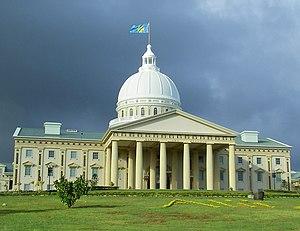
Le capitole, dans le hameau de Ngerulmud, capitale de la république des Palaos.